BYD M3

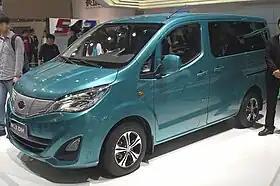
BYD M3 DM

The BYD M3, also marketed as the BYD ETP3 in Europe and BYD T3 is a 5-door van designed and produced by the Chinese automaker BYD Auto since 2014.